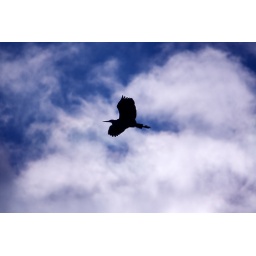
A bird floating in the sky